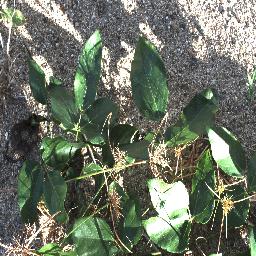
Label: negative